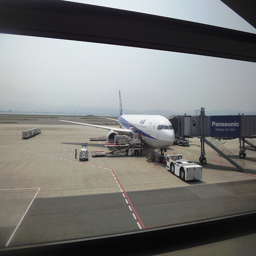
An airplane sits on the tarmac at an airport.
A passenger jet sits on the runway with a loading ramp attached.
A view from a window of a plane parked on the runway.
A large passenger jet sits parked at an airport.
a parked jet surrounded by baggage equipment.